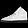
Label: Sneaker